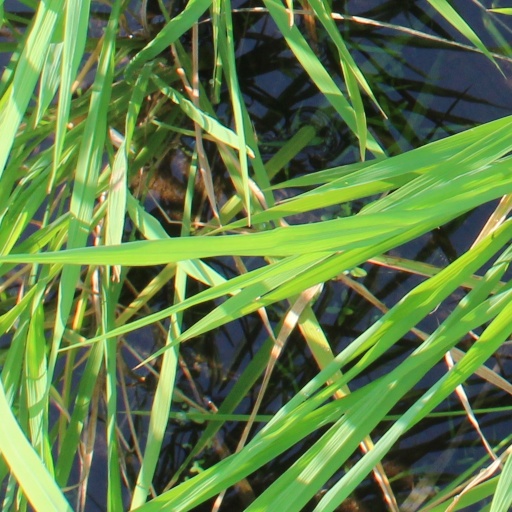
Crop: rice